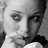
Emotion: sad